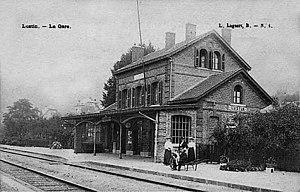
Intérieur de la gare vers 1900, avec la bâtiment voyageurs construit par la compagnie du Nord - Belge.
La gare de Lustin est une gare ferroviaire belge de la ligne 154, de Namur à Dinant, située à Lustin section de la commune de Profondeville, dans la province de Namur en région wallonne.